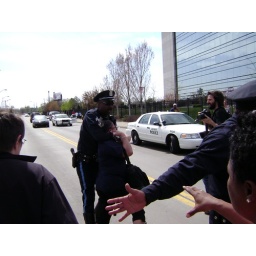
woman walking across street tackled by police